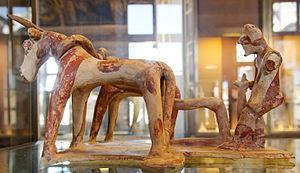
Figurine de laboureur.
L’agriculture est le fondement de la vie économique en Grèce antique. Par la mise en valeur intensive d'un terroir restreint, malgré un outillage et une terre généralement de qualité médiocre imposant le recours à l'assolement biennal, elle a permis d'assurer la subsistance d'une population importante, notamment à l'époque classique, en s'orientant essentiellement vers la production végétale. Cependant, si la « triade méditerranéenne » céréales - olivier - vigne y tient une place prépondérante, la production agricole est plus variée, grâce notamment à la culture de légumes et de légumineuses, ainsi qu'à l'élevage ovicaprin.